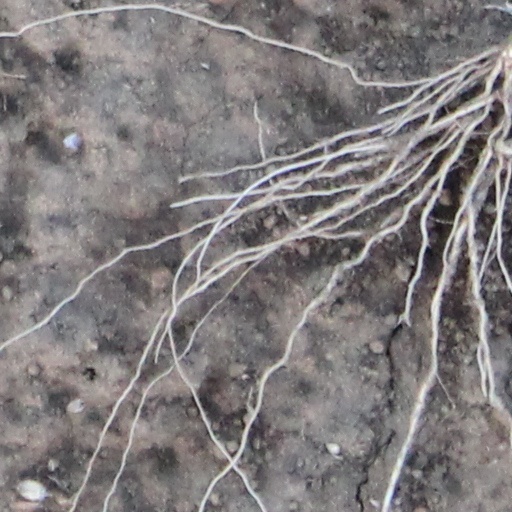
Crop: wheat